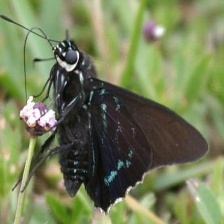
Species: MANGROVE SKIPPER